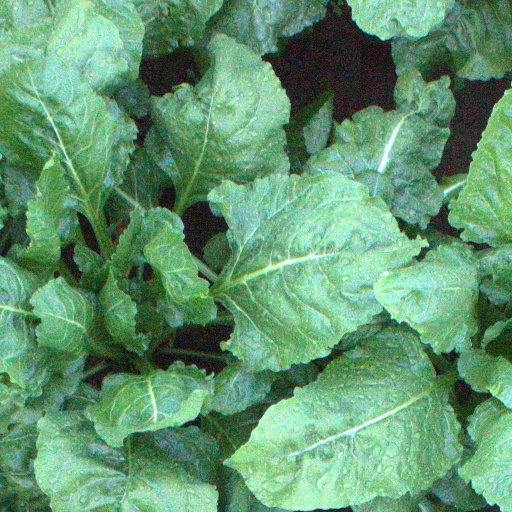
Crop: sugar beet